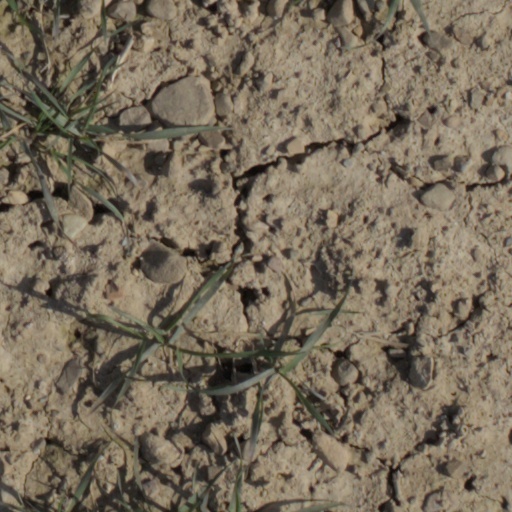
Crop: wheat